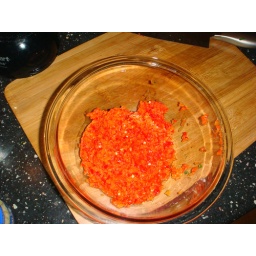
All chopped and in the glass bowl for mixing...